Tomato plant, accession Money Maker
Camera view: horizontal (90 deg, fisheye); turntable rotation: 120 degrees
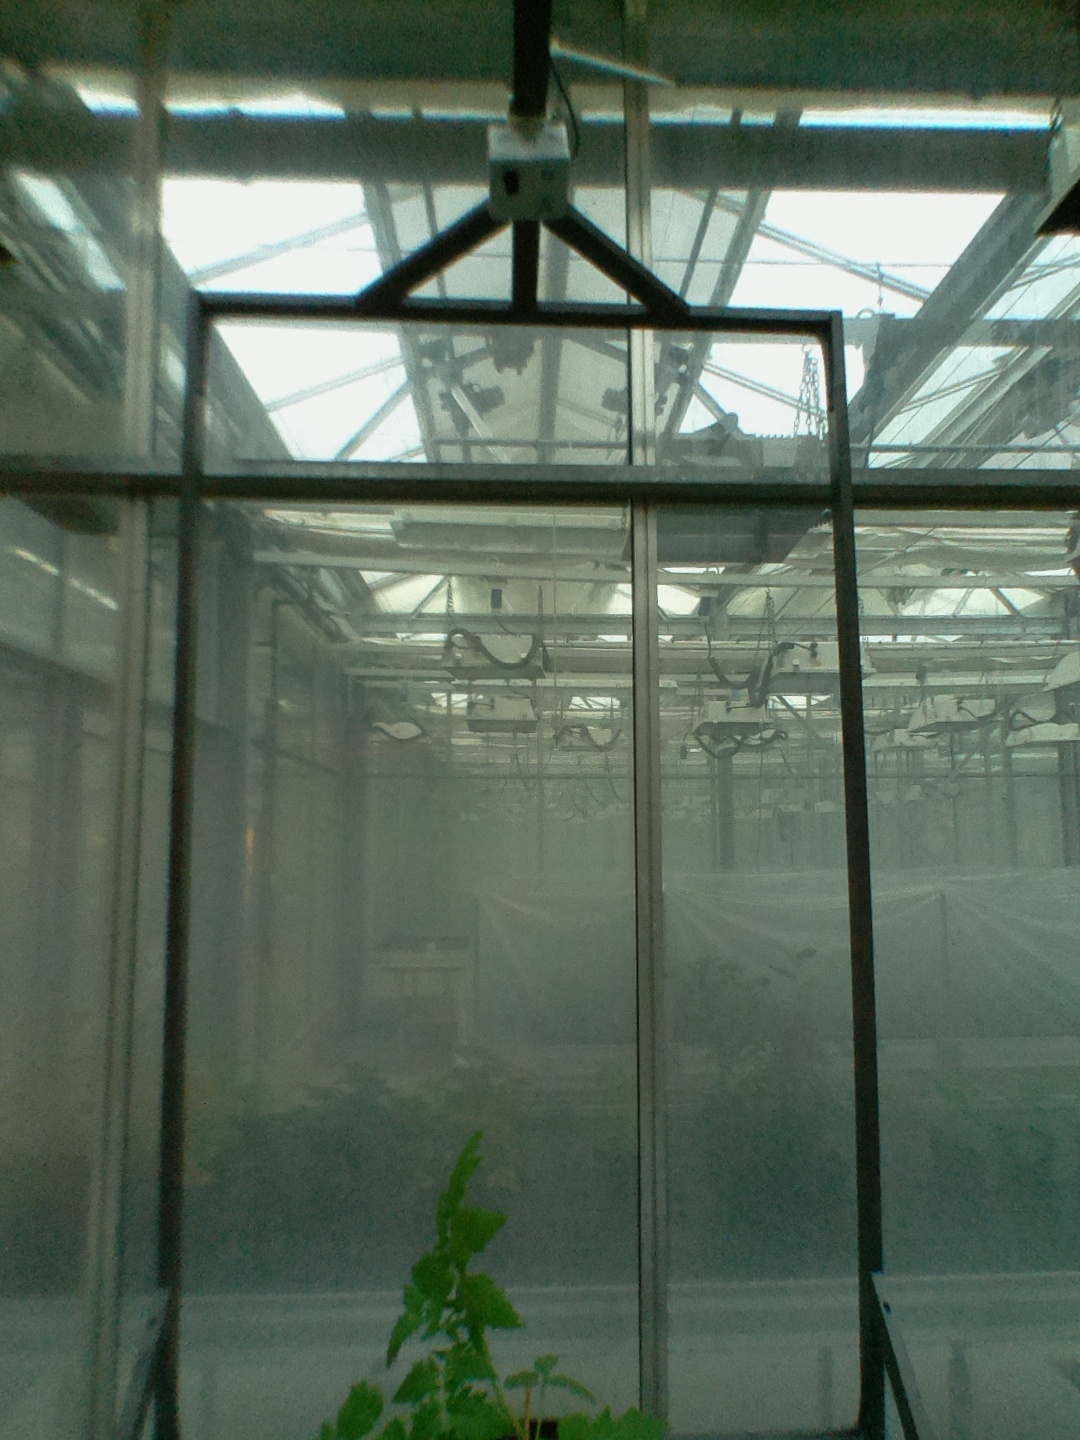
BBCH growth stage 13: 6 of true leaves visible